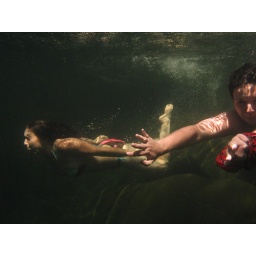
Misty's face looks like that above water too! SUmmertime at the river with no fish = fun